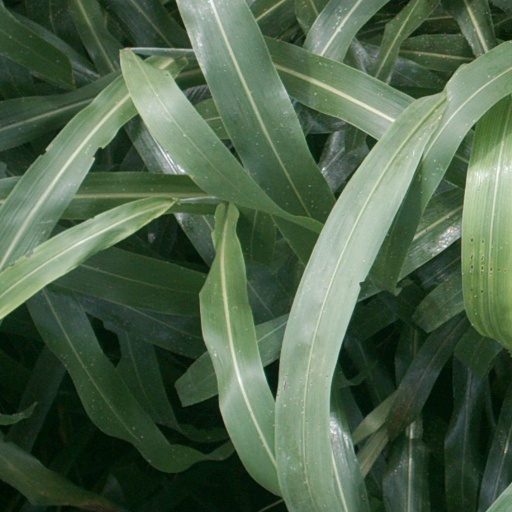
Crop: sorghum